Materuni Waterfalls

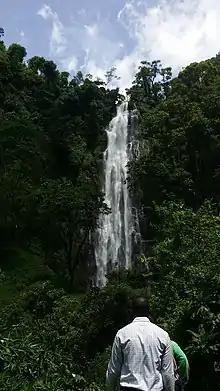
Materuni Waterfalls

Materuni Waterfall is one of the Waterfalls in the Mware River (Kilimanjaro Region, North East Tanzania). It is found in the village of Materuni on the edge of the Kilimanjaro mountain reserve.